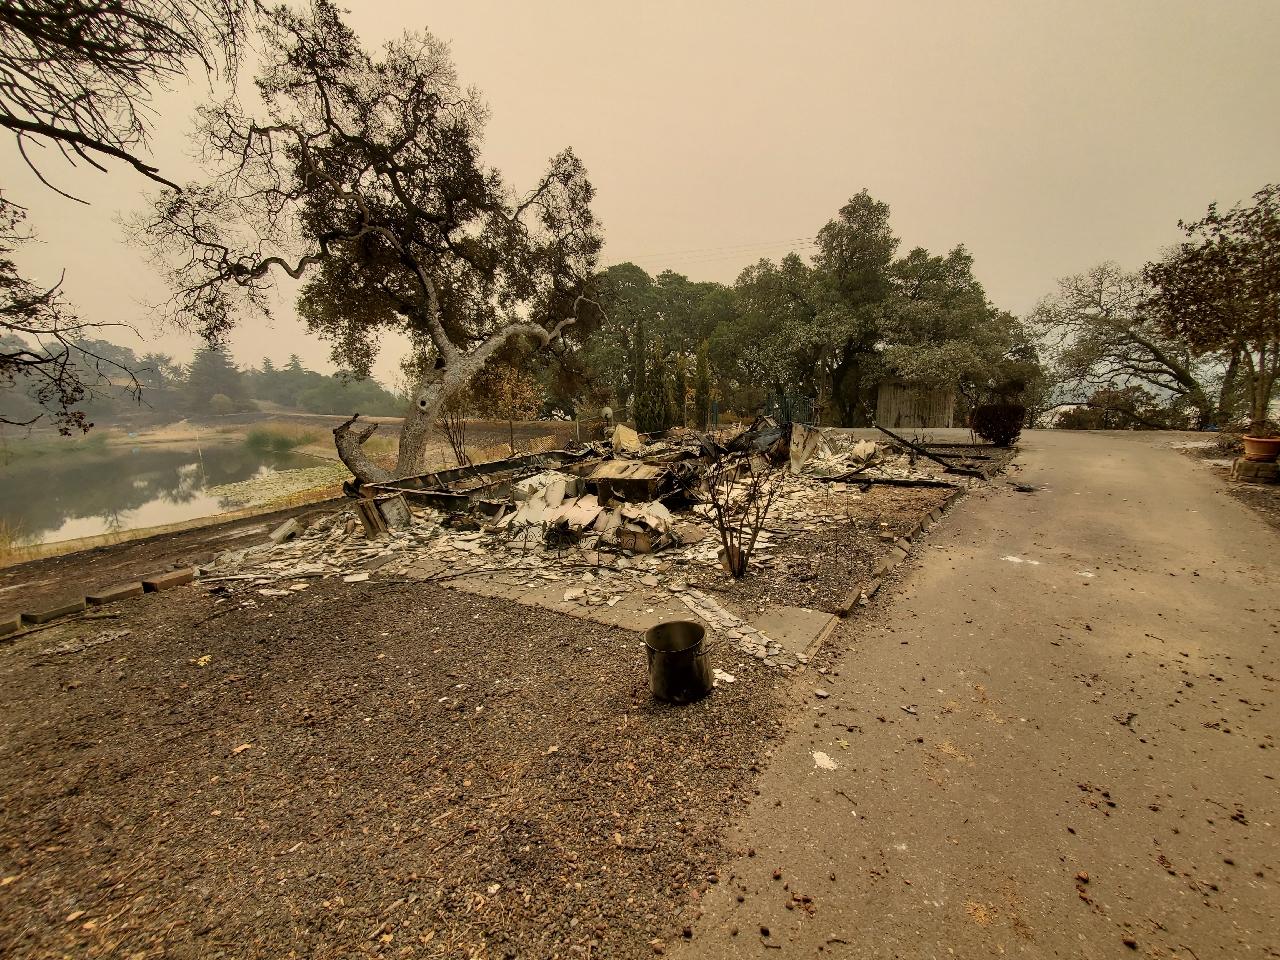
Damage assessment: destroyed